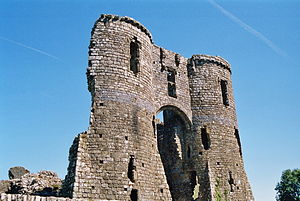
Borge og slotte i Wales / Pembrokeshire
Llawhaden Castle Gatehouse today
"Dette er en liste over borge og slotte Wales, der nogle gange omtales som ""castle capital of the world"" på grund af deres høje densitet. Wales havde omrkgin 600 borge og slotte, hvoraf omrking 100 stadig er bevaret, enten som ruiner eller som restaurererede bygninger. Resten er gået til grunde eller er i dag blot tørre volgrave, jordvolde og lignende voldsteder. Mange af disse steder bliver drevet af Cadw, der er Wales' regerings organisation, der tager sig af historiske og forhistoriske mindesmærker.